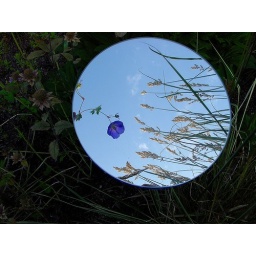
A mirror standing in a little place of flower and the flower and the sky be reflected